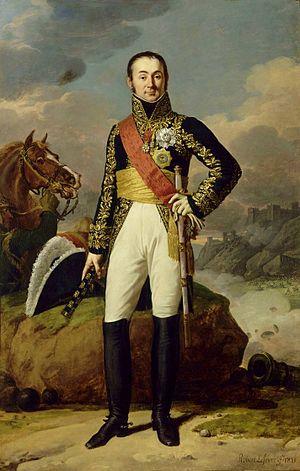
Cette page recense, par règne ou mandat politique, les personnalités élevées à la dignité de maréchal de France, grand office de la couronne de France, leur portrait et leurs armoiries.
Nicolas Charles Marie Oudinot, duc de Reggio, né le 25 avril 1767 à Bar-le-Duc, mort le 13 septembre 1847 à Paris, est un général français de la Révolution et de l’Empire, élevé à la dignité de maréchal d'Empire en 1809.